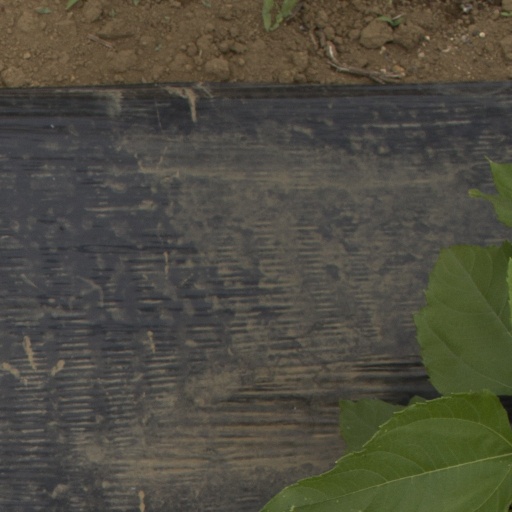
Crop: Jerusalem artichoke